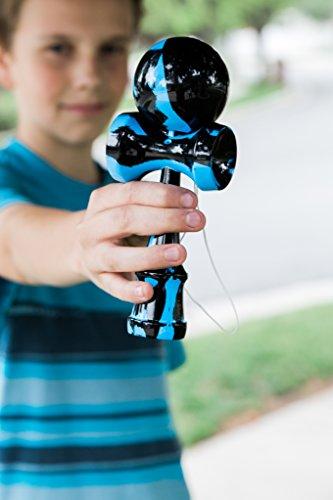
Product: Kendama Kraze Wood Toy
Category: Toys & Games | Novelty & Gag Toys
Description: Test Your Determination with This Traditional Japanese Wooden Toy.
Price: $15.97
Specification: ProductDimensions:7x3x2.5inches|ItemWeight:5.6ounces|ShippingWeight:5.6ounces(Viewshippingratesandpolicies)|ASIN:B00VHDJ4J2|Itemmodelnumber:KKBB1|Manufacturerrecommendedage:8yearsandup